Sexy son hypothesis

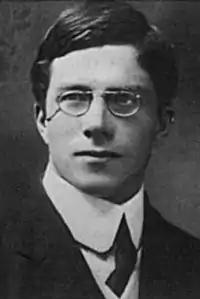
Ronald Fisher in 1912

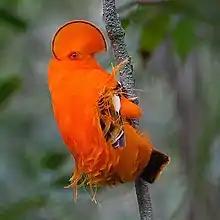
Guianan cock-of-the-rock ("Rupicola rupicola")

The sexy son hypothesis in evolutionary biology and sexual selection, proposed by Patrick J. Weatherhead and Raleigh J. Robertson of Queen's University in Kingston, Ontario in 1979, states that a female's ideal mate choice among potential mates is one whose genes will produce males with the best chance of reproductive success. This implies that other benefits the father can offer the mother or offspring are less relevant than they may appear, including his capacity as a parental caregiver, territory and any nuptial gifts. Fisher's principle means that the sex ratio (except in certain eusocial insects) is always near 1:1 between males and females, yet what matters most are the female's "sexy sons'" future breeding successes, more likely if they have a promiscuous father, in creating large numbers of offspring carrying copies of her genes. This sexual selection hypothesis has been researched in species such as the European pied flycatcher ("Ficedula hypoleuca").